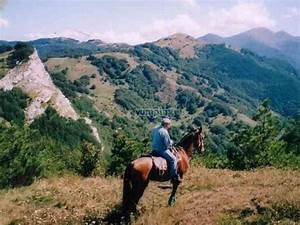
Label: horse